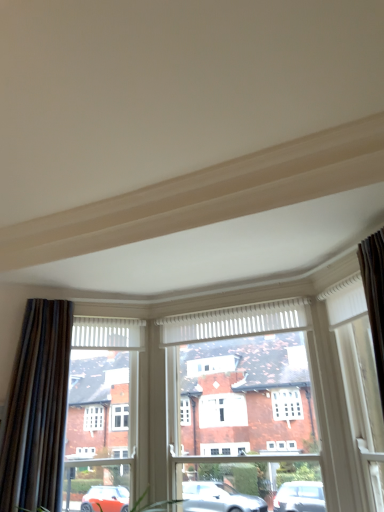
Question: From a real-world perspective, locate the window positioned vertically above the white wood window frame at center. Your answer should be formatted as a tuple, i.e. [(x, y)], where the tuple contains the x and y coordinates of a point satisfying the conditions above. The coordinates should be between 0 and 1, indicating the normalized pixel location of the point.
Answer: [(0.935, 0.754)]